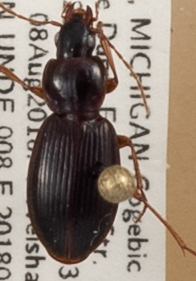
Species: Synuchus impunctatus
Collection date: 2018-08-08
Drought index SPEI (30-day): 0.54
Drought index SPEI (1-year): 1.01
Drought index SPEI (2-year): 2.09